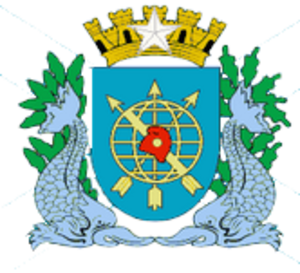
L'État de Guanabara est un ancien État du Brésil, qui a existé de 1960 à 1975. Il comprend le territoire de l'actuelle municipalité de Rio de Janeiro. Il tire son nom de la baie de Guanabara, sur les rives de laquelle se situe la ville de Rio de Janeiro.